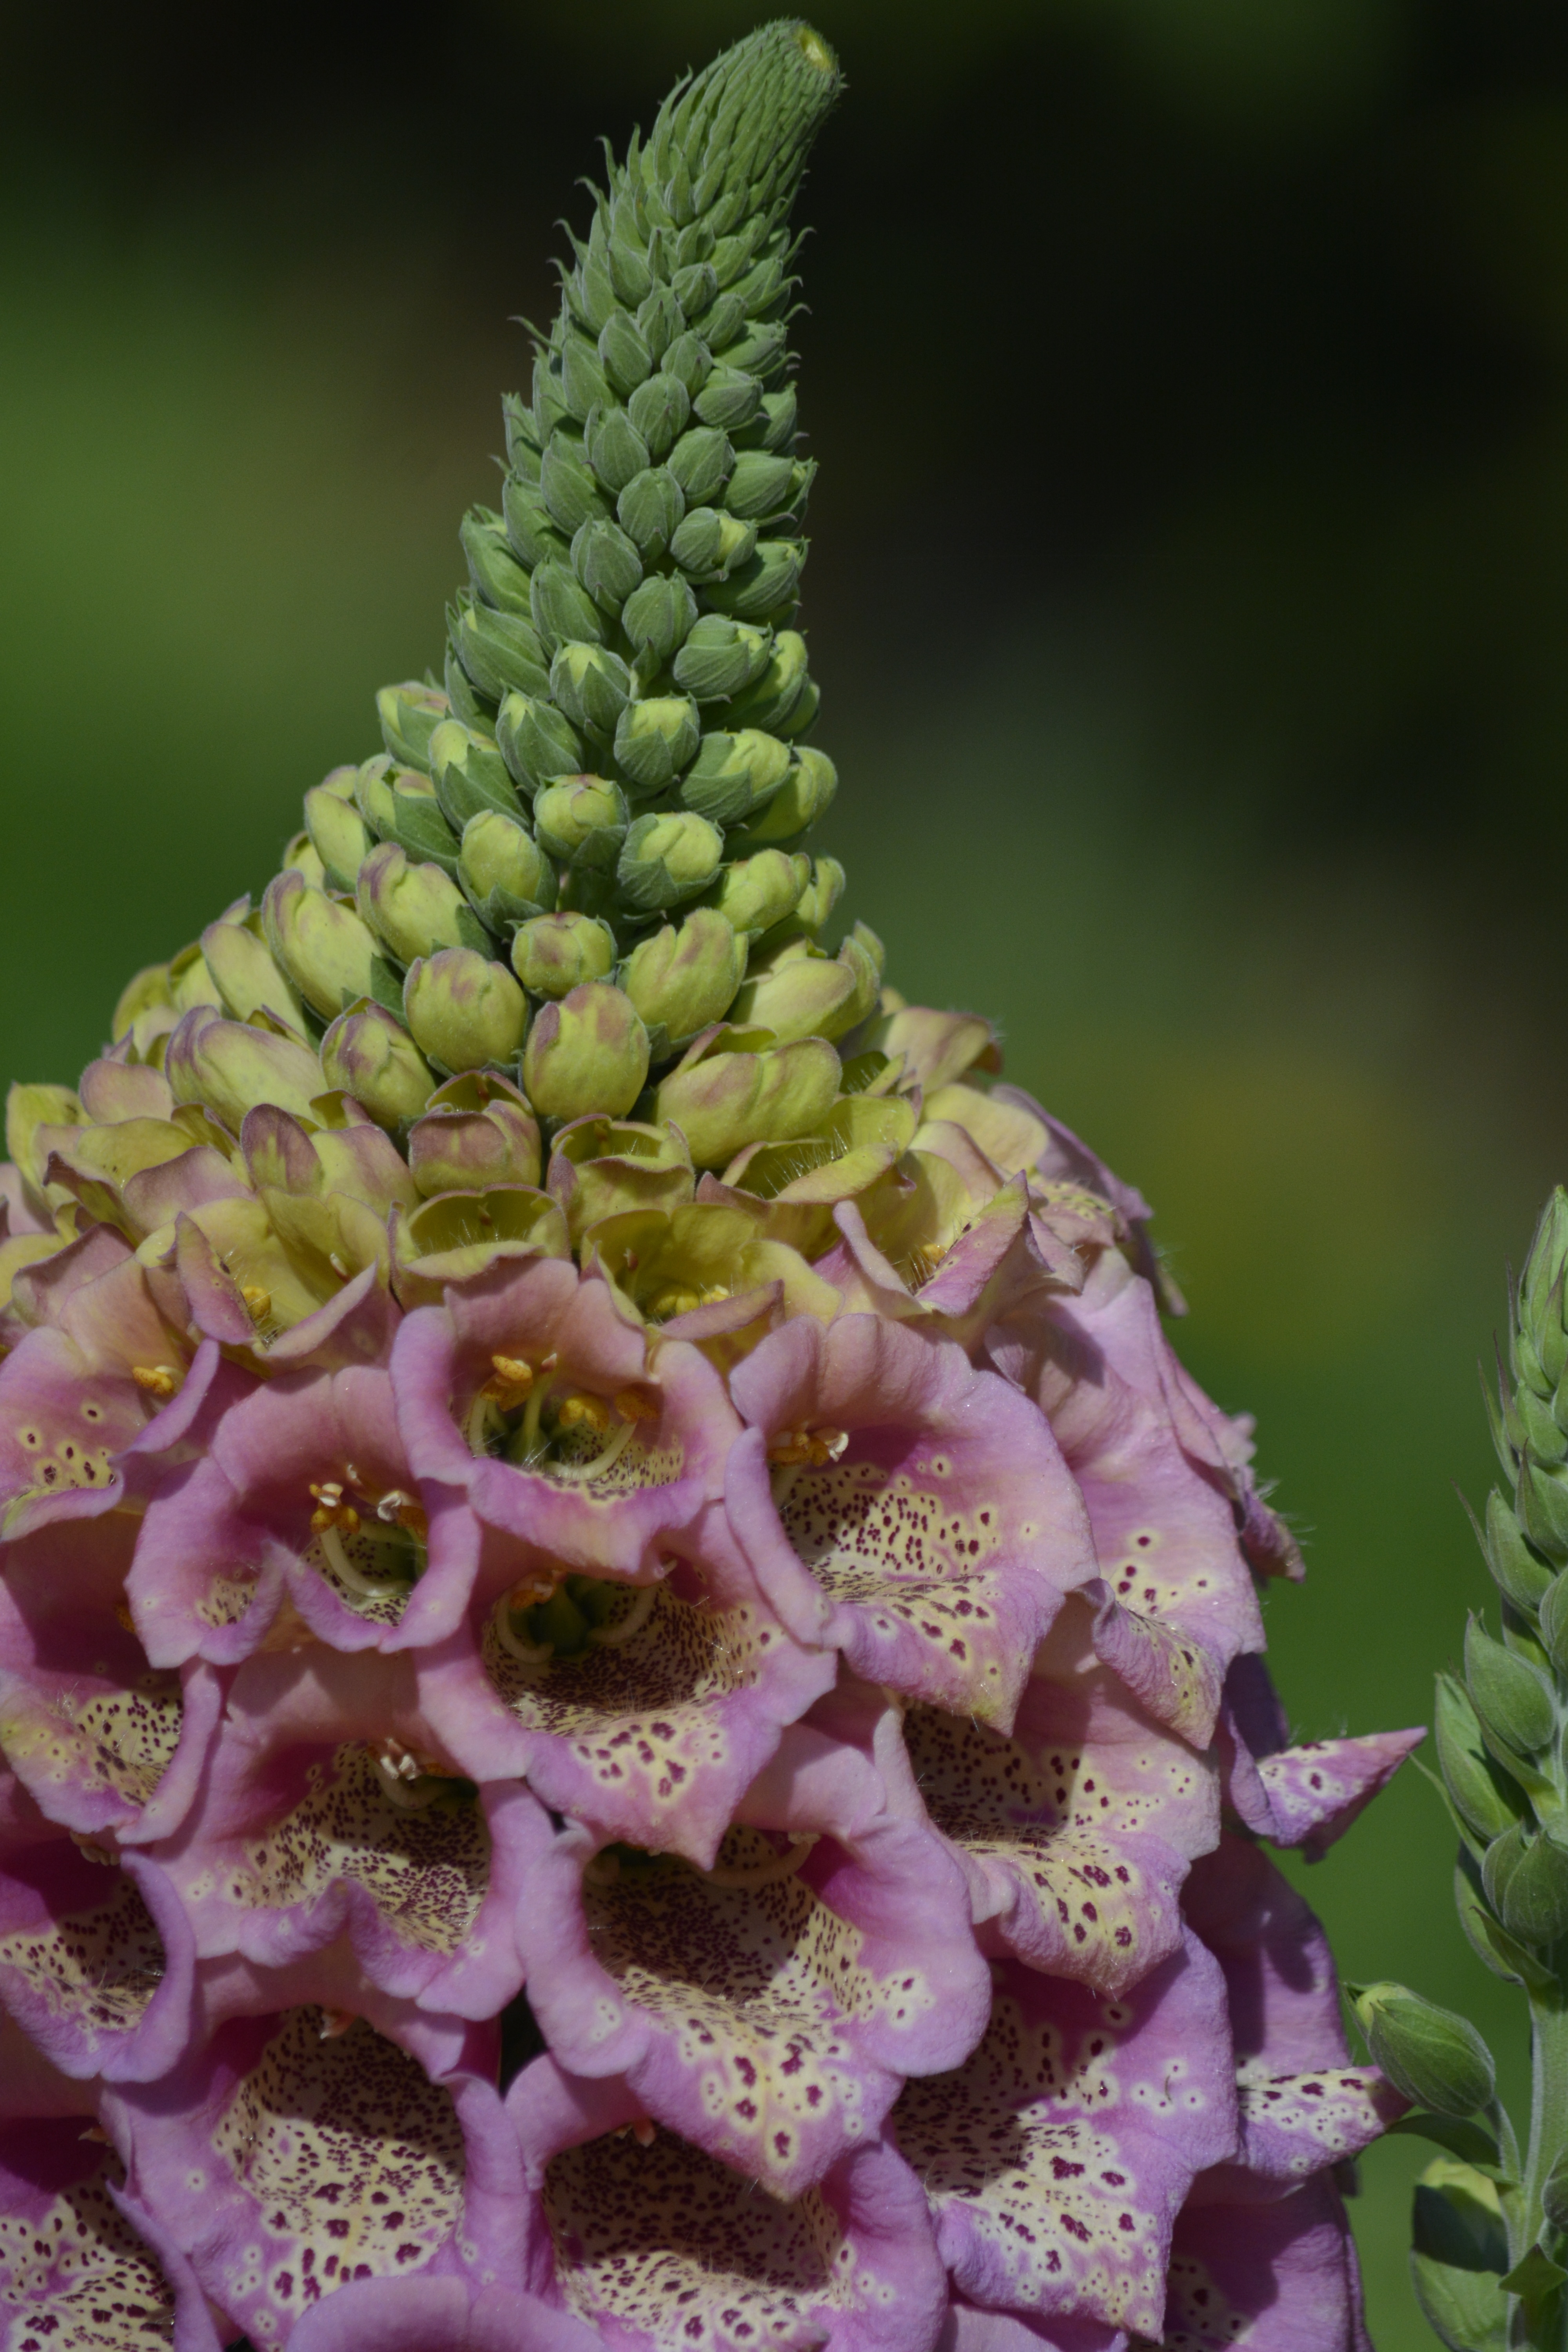
plant, flower, spring, produce, botany, pink, flora, wildflower, digitalis, foxglove, macro photography, flowering plant, plant stem, land plant